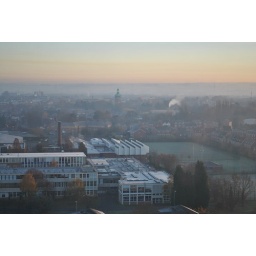
Foggy day from the 17th floor window looking towards the bell tower and sunrise in the distance..